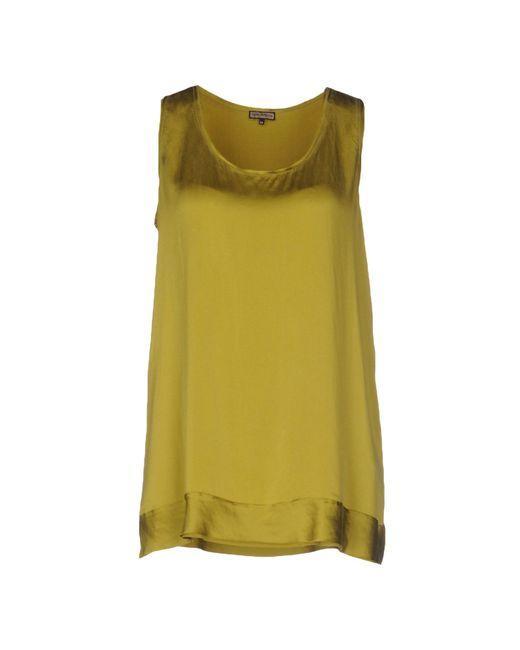
Ärmelloses Senfoberteil mit Rundhalsausschnitt für Damen